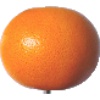
Label: pink_grapefruit